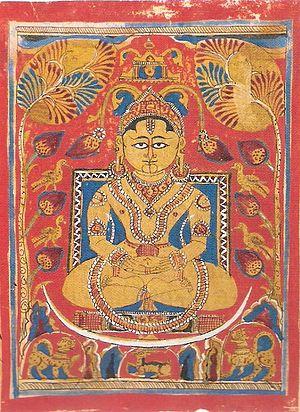
Mahāvīra, également connu sous le nom de Vardhamāna, était le vingt-quatrième tirthankara qui a ravivé le jaïnisme. Il a exposé les enseignements spirituels, philosophiques et éthiques des tirthankaras précédents de l'ère pré-védique. Selon la tradition jaïne, Mahavira serait né au début du VIᵉ siècle av. J.-C.. dans une famille royale de Kshatriya dans le Bihar actuel, en Inde. À l'âge de 30 ans, il abandonna tous les biens de ce monde et quitta son foyer à la recherche d'un réveil spirituel pour devenir un ascète. Mahavira a pratiqué une méditation intense et de sévères austérités pendant 12 ans, après quoi il est supposé avoir atteint Kevala Jnana. Il a prêché pendant 30 ans et, selon les Jains, il aurait atteint le moksha au VIᵉ siècle av. J.-C., bien que l'année varie selon les sectes. Des érudits tels que Karl Potter considèrent sa biographie comme incertaine; Certains suggèrent qu'il a vécu au Vᵉ siècle av. J.-C., en même temps que le Bouddha. Mahavira a atteint le nirvana à l'âge de 72 ans et son corps a été incinéré.